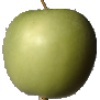
Label: Apple Granny Smith 1